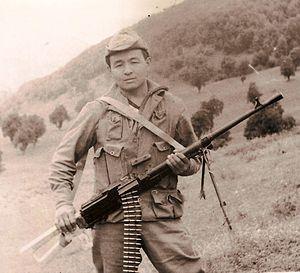
La photo montre un membre des forces armées du Haut-Karabagh (ethnie Kazakh), tenant une mitrailleuse PK convertie en une version d'infanterie artisanale. Images et la poignée sont réalisés d'une seule pièce en matière plastique blanche. Août 1992. District du corridor de Latchine. Русский: На снимке боец Сил Самообороны Нагорно-Карабахской Республики (этнический казах), держит в руках танковый пулемёт ПКТ переделанный кустарным способом в пехотный вариант. Приклад и пистолетная рукоятка выполнены из цельного куска пластика белого цвета. Август-1992. Район Лачинского Коридора.
Les Forces armées du Haut-Karabagh ou Armée de défense de la République du Haut-Karabagh ont été établies en 1992.
La guerre du Haut-Karabagh est le conflit armé qui a eu lieu entre février 1988 et mai 1994 dans l'enclave ethnique du Haut-Karabagh, en Azerbaïdjan du sud-ouest, entre les Arméniens de l'enclave, alliés à la république d'Arménie, et la république d'Azerbaïdjan. Le 26 février 1988 défilent à Erevan un million de personnes, revendiquant le rattachement du Haut-Karabagh à l'Arménie. Le parlement de l'enclave, qui vote l'union avec l'Arménie le 20 février 1988, et un référendum accordé à la population déterminent un même souhait. La demande d'union avec l'Arménie, qui s'est développée vers la fin des années 1980, a débuté pacifiquement mais, ensuite, avec la désintégration de l'Union soviétique, le mouvement devient un conflit violent entre les deux groupes ethniques, aboutissant ainsi à des allégations de nettoyage ethnique par les deux camps.